S-Bahn

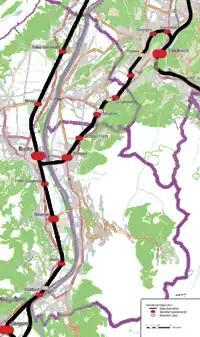
S-Bahn Liechtenstein (currently suspended)

The trains of the Berlin and Hamburg S-Bahn systems ran on separate tracks from the beginning. When other cities started implementing their systems in the 1960s, they mostly had to use the existing intercity rail tracks, and they still more or less use such tracks.